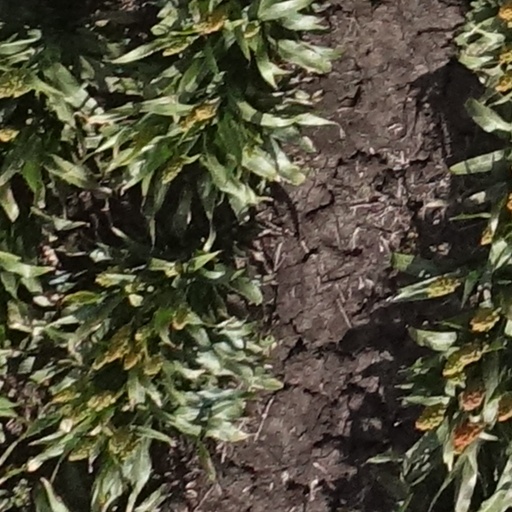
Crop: sorghum